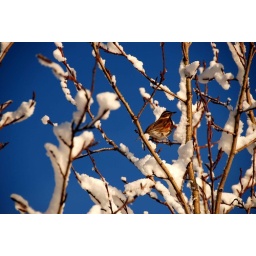
A bird in a tree